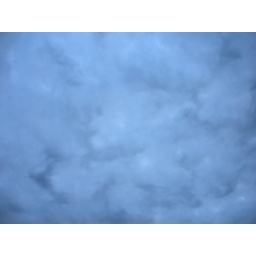
November 9, 2009. An odd grey-blue sky in the evening. These mottled clouds covered the entire sky, horizon to horizon.